Edward Moseley

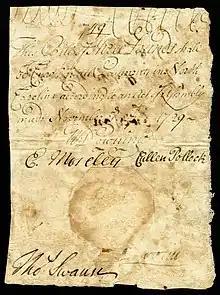
North Carolina Colonial currency (1729) signed by Moseley.

Moseley became a planter, lawyer, surveyor, and politician, with extensive land holdings (at least 55,000 acres) and numerous slaves for the labor of cultivating tobacco, pine trees, rice, and other crops. Known for his generosity to community and church, Moseley may be best remembered for his detailed map of the North Carolina colony, which he published in 1733. A revised version was drawn by the original engraver, John Cowley of London, in 1737. Both were lasting contributions to the settlement of the colony. East Carolina University's Special Collections house perhaps the original copy of the map of 1733, owned by Moseley himself in Greenville, and it held quite a history of its own. An earlier map of the Albemarle (1708) made by Moseley was recently discovered by Dr. Larry Tise of East Carolina University in a publication of treasures from the Lambeth Palace Collection of the Society for the Propagation of the Gospel.